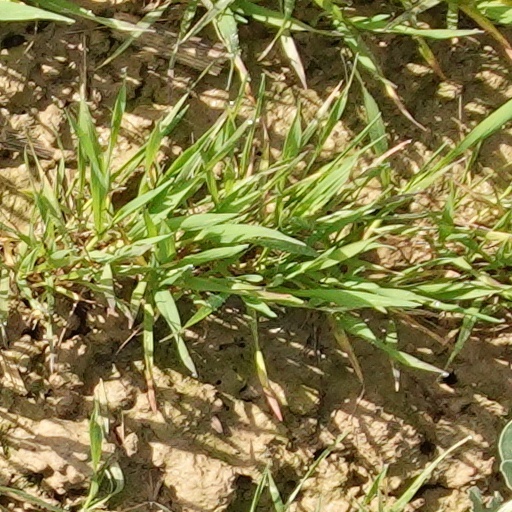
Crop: wheat